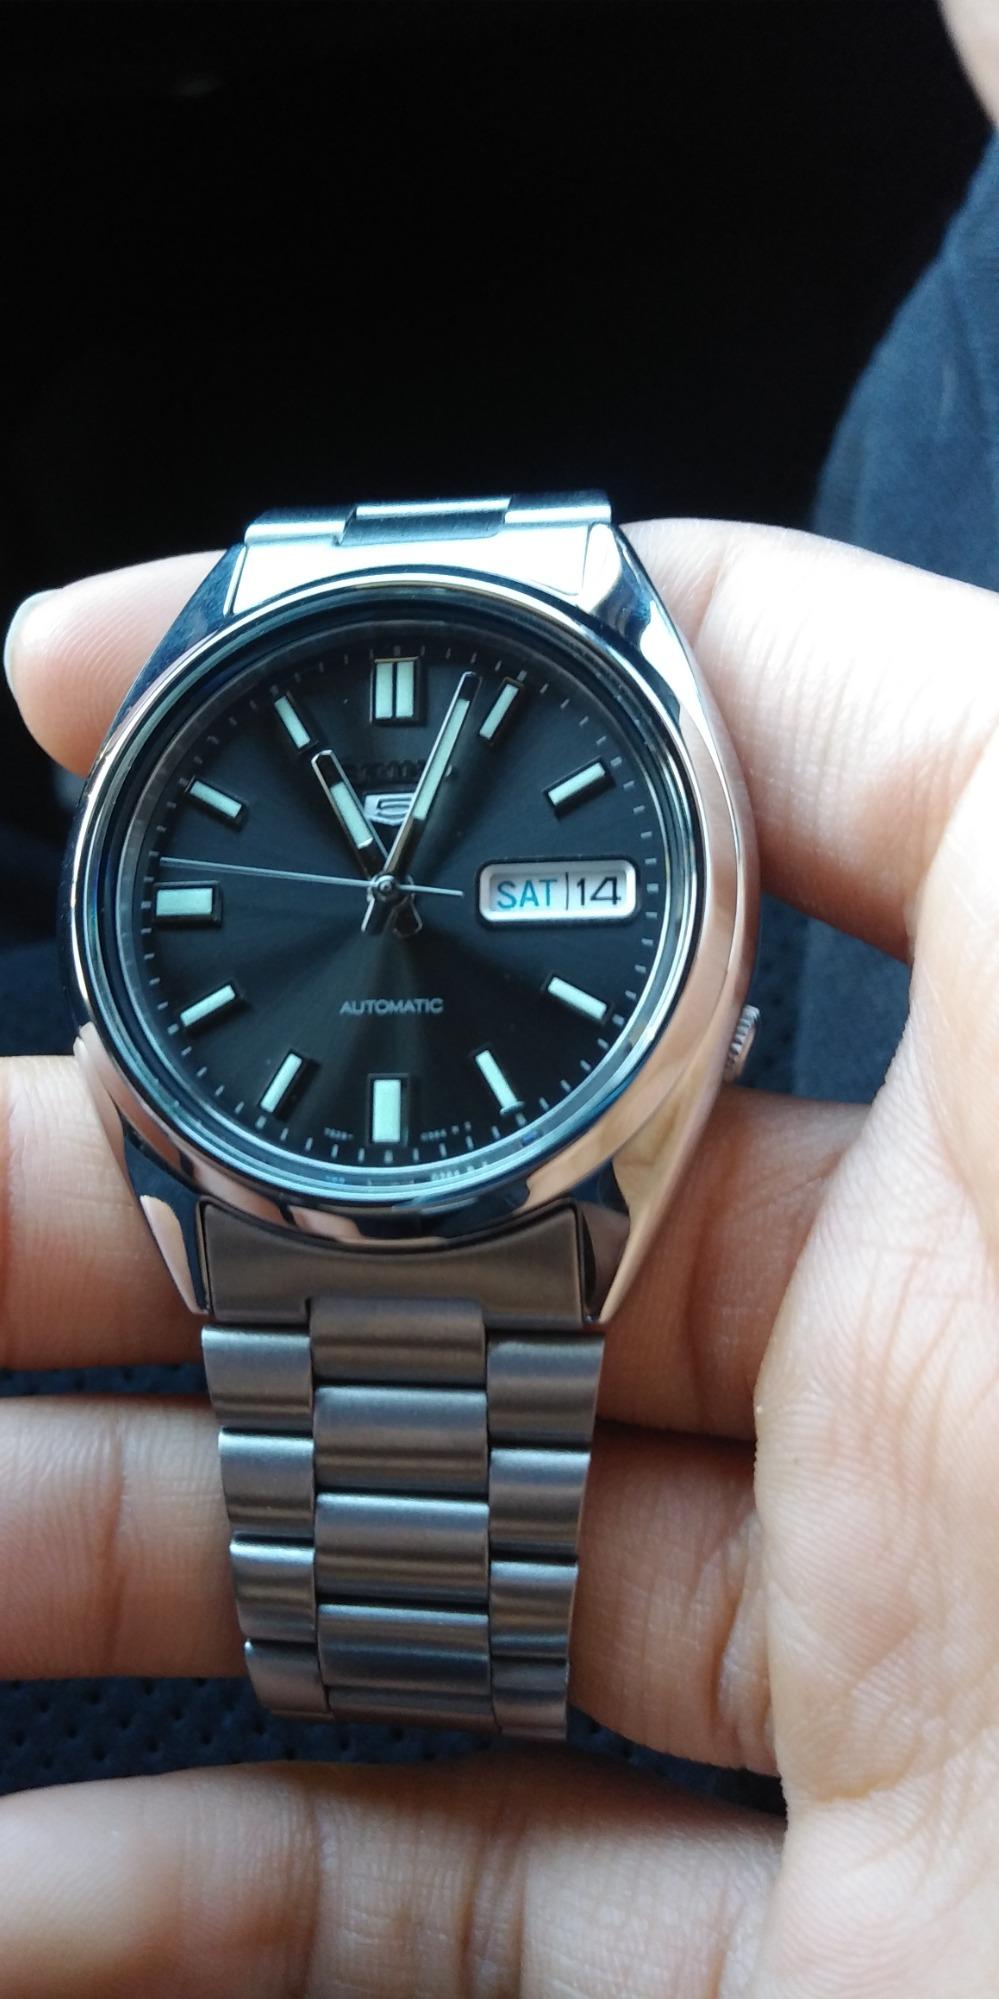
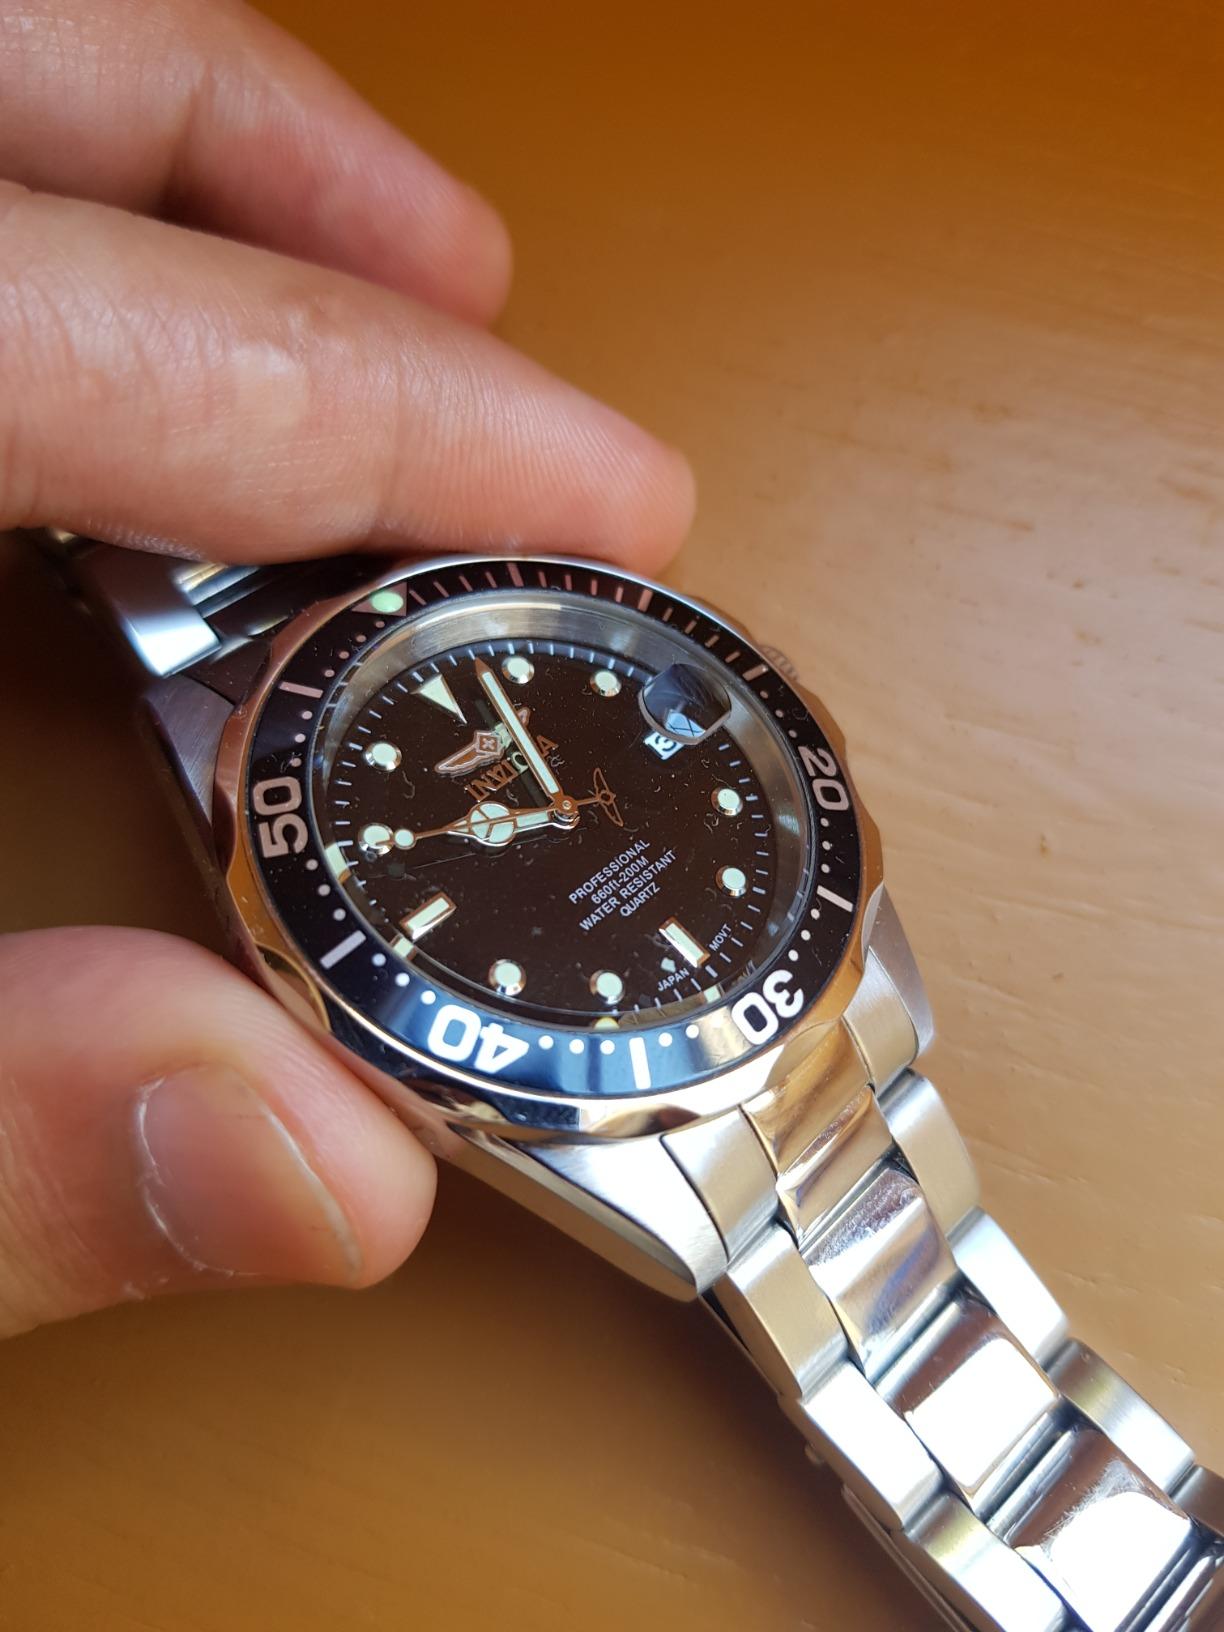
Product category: accessories_watch
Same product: no